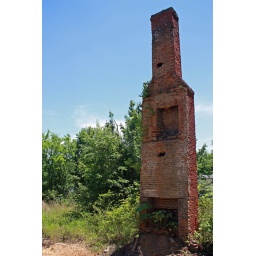
One of two chimneys still standing from old Sullivan home in downtown Waterloo, AL